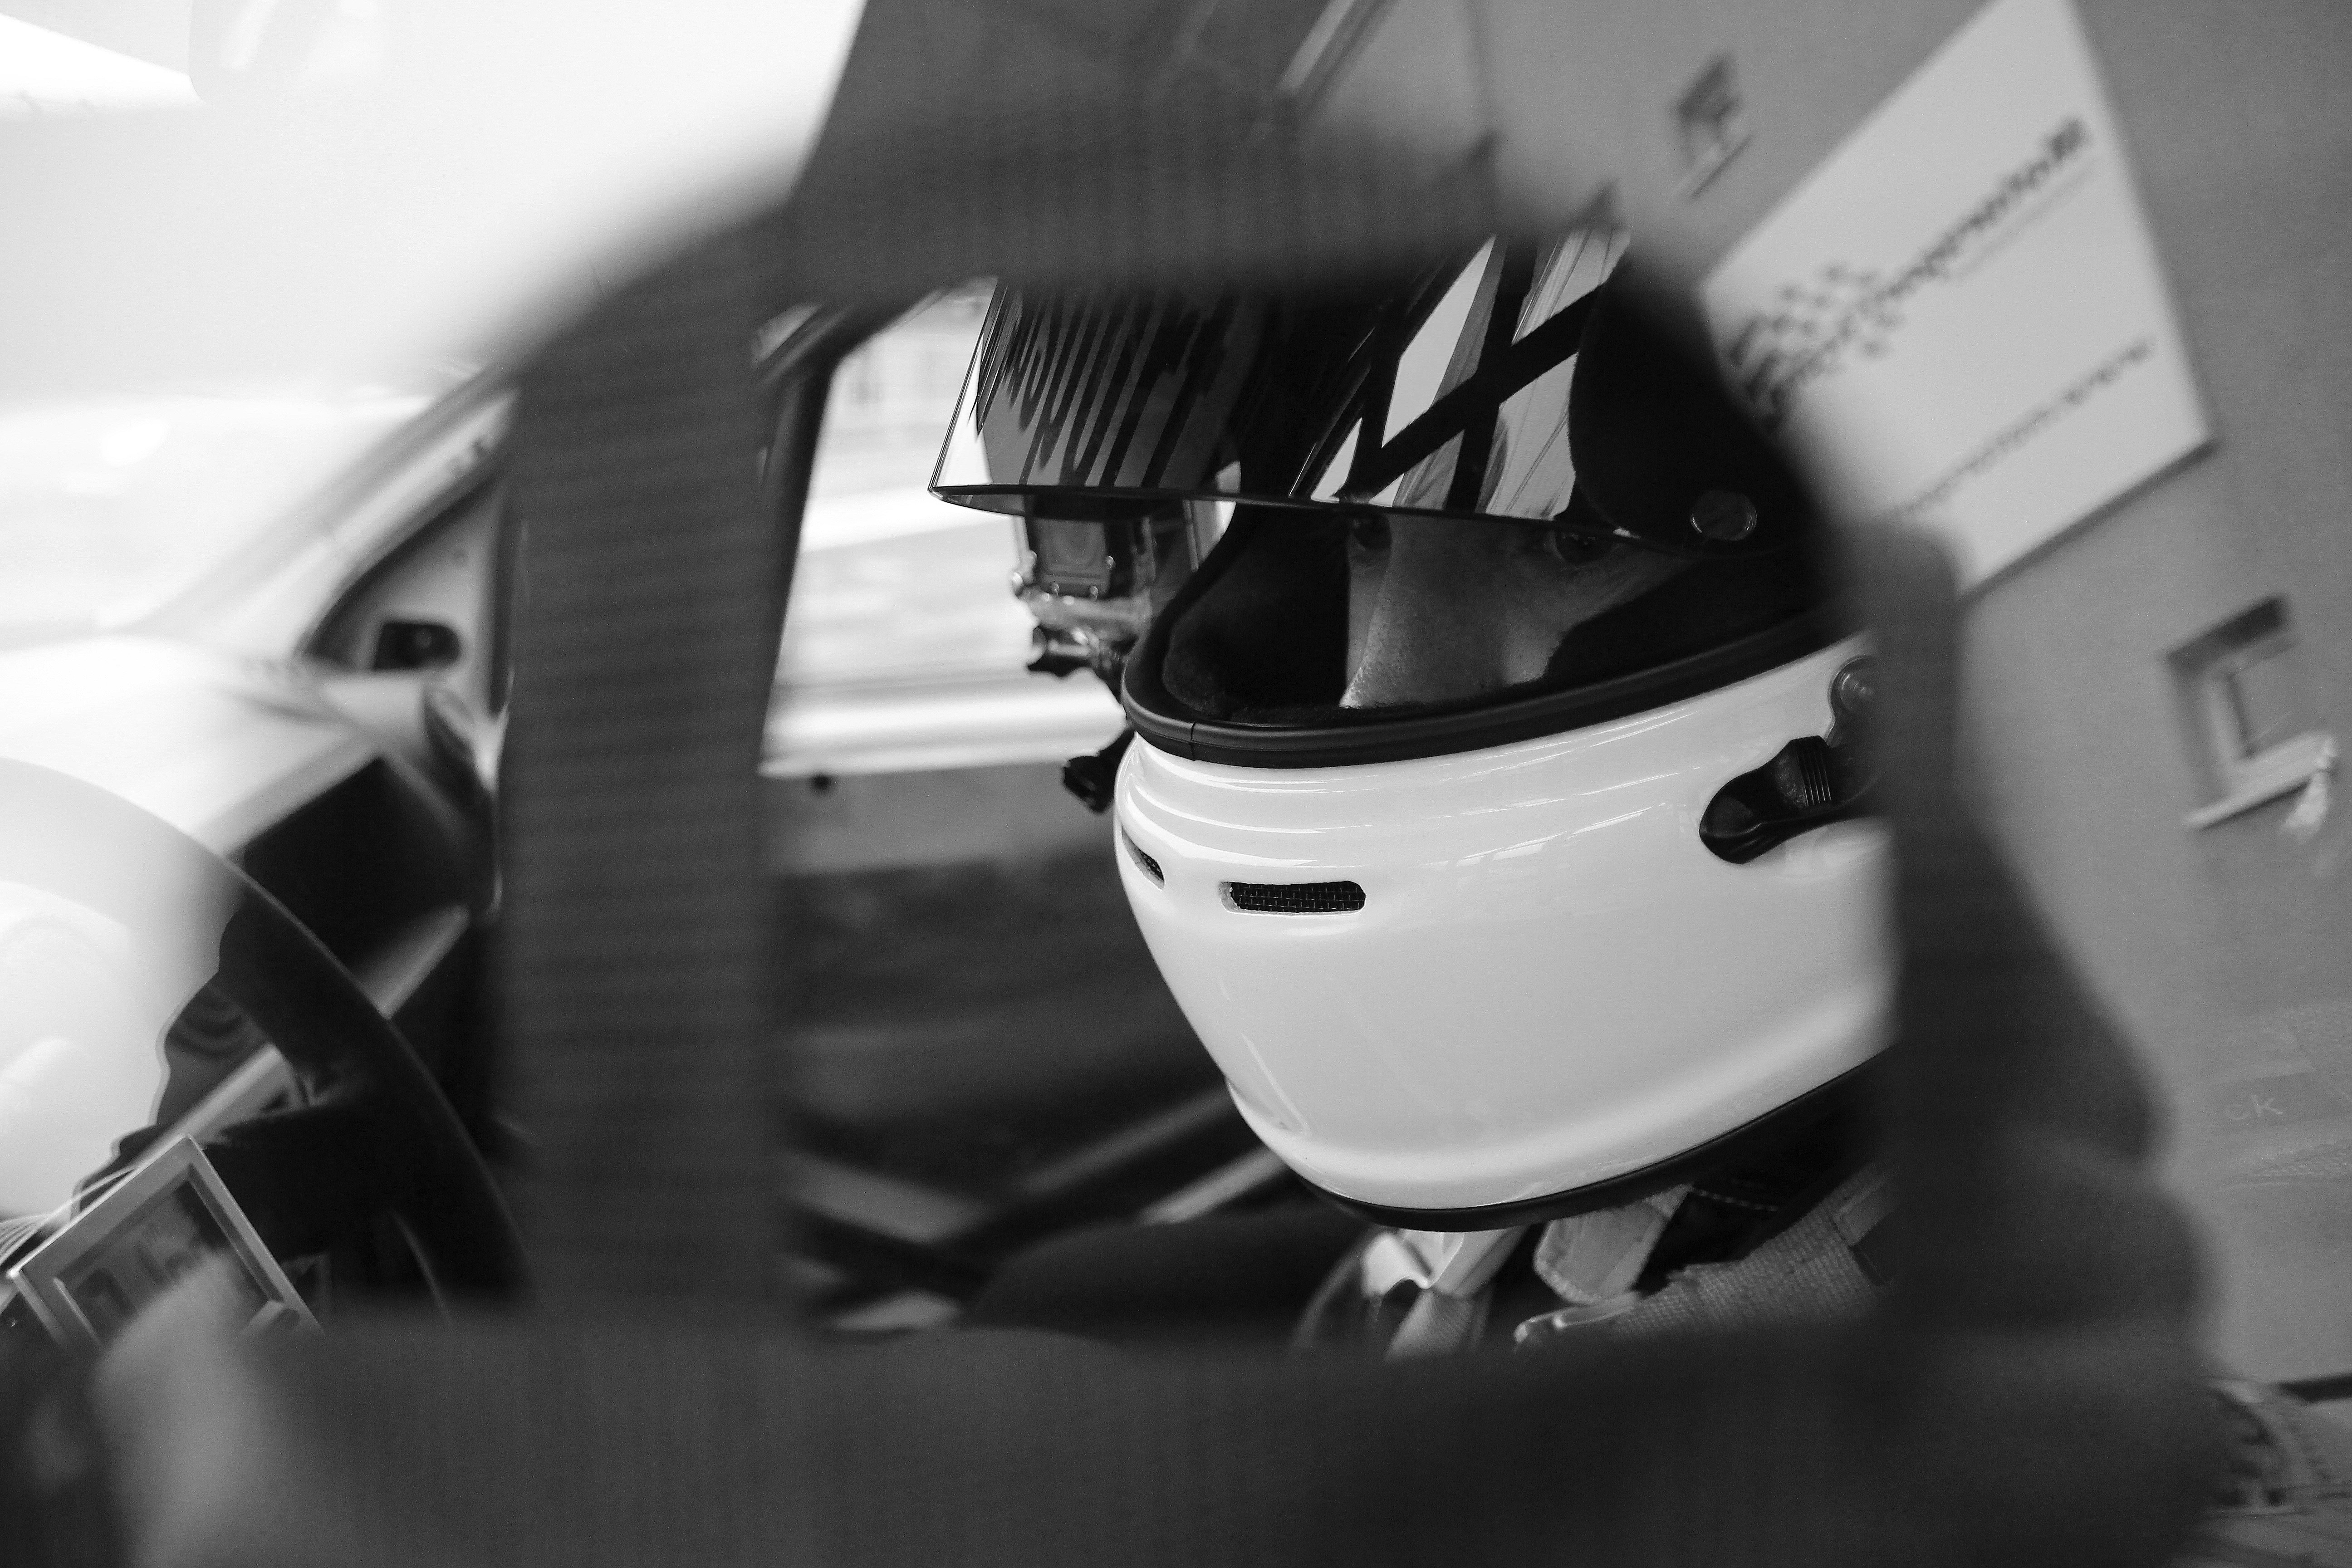
racing, motorsports, driver, helmet, white, black, black and white, photography, monochrome, automotive design, monochrome photography, room, vehicle, style, car